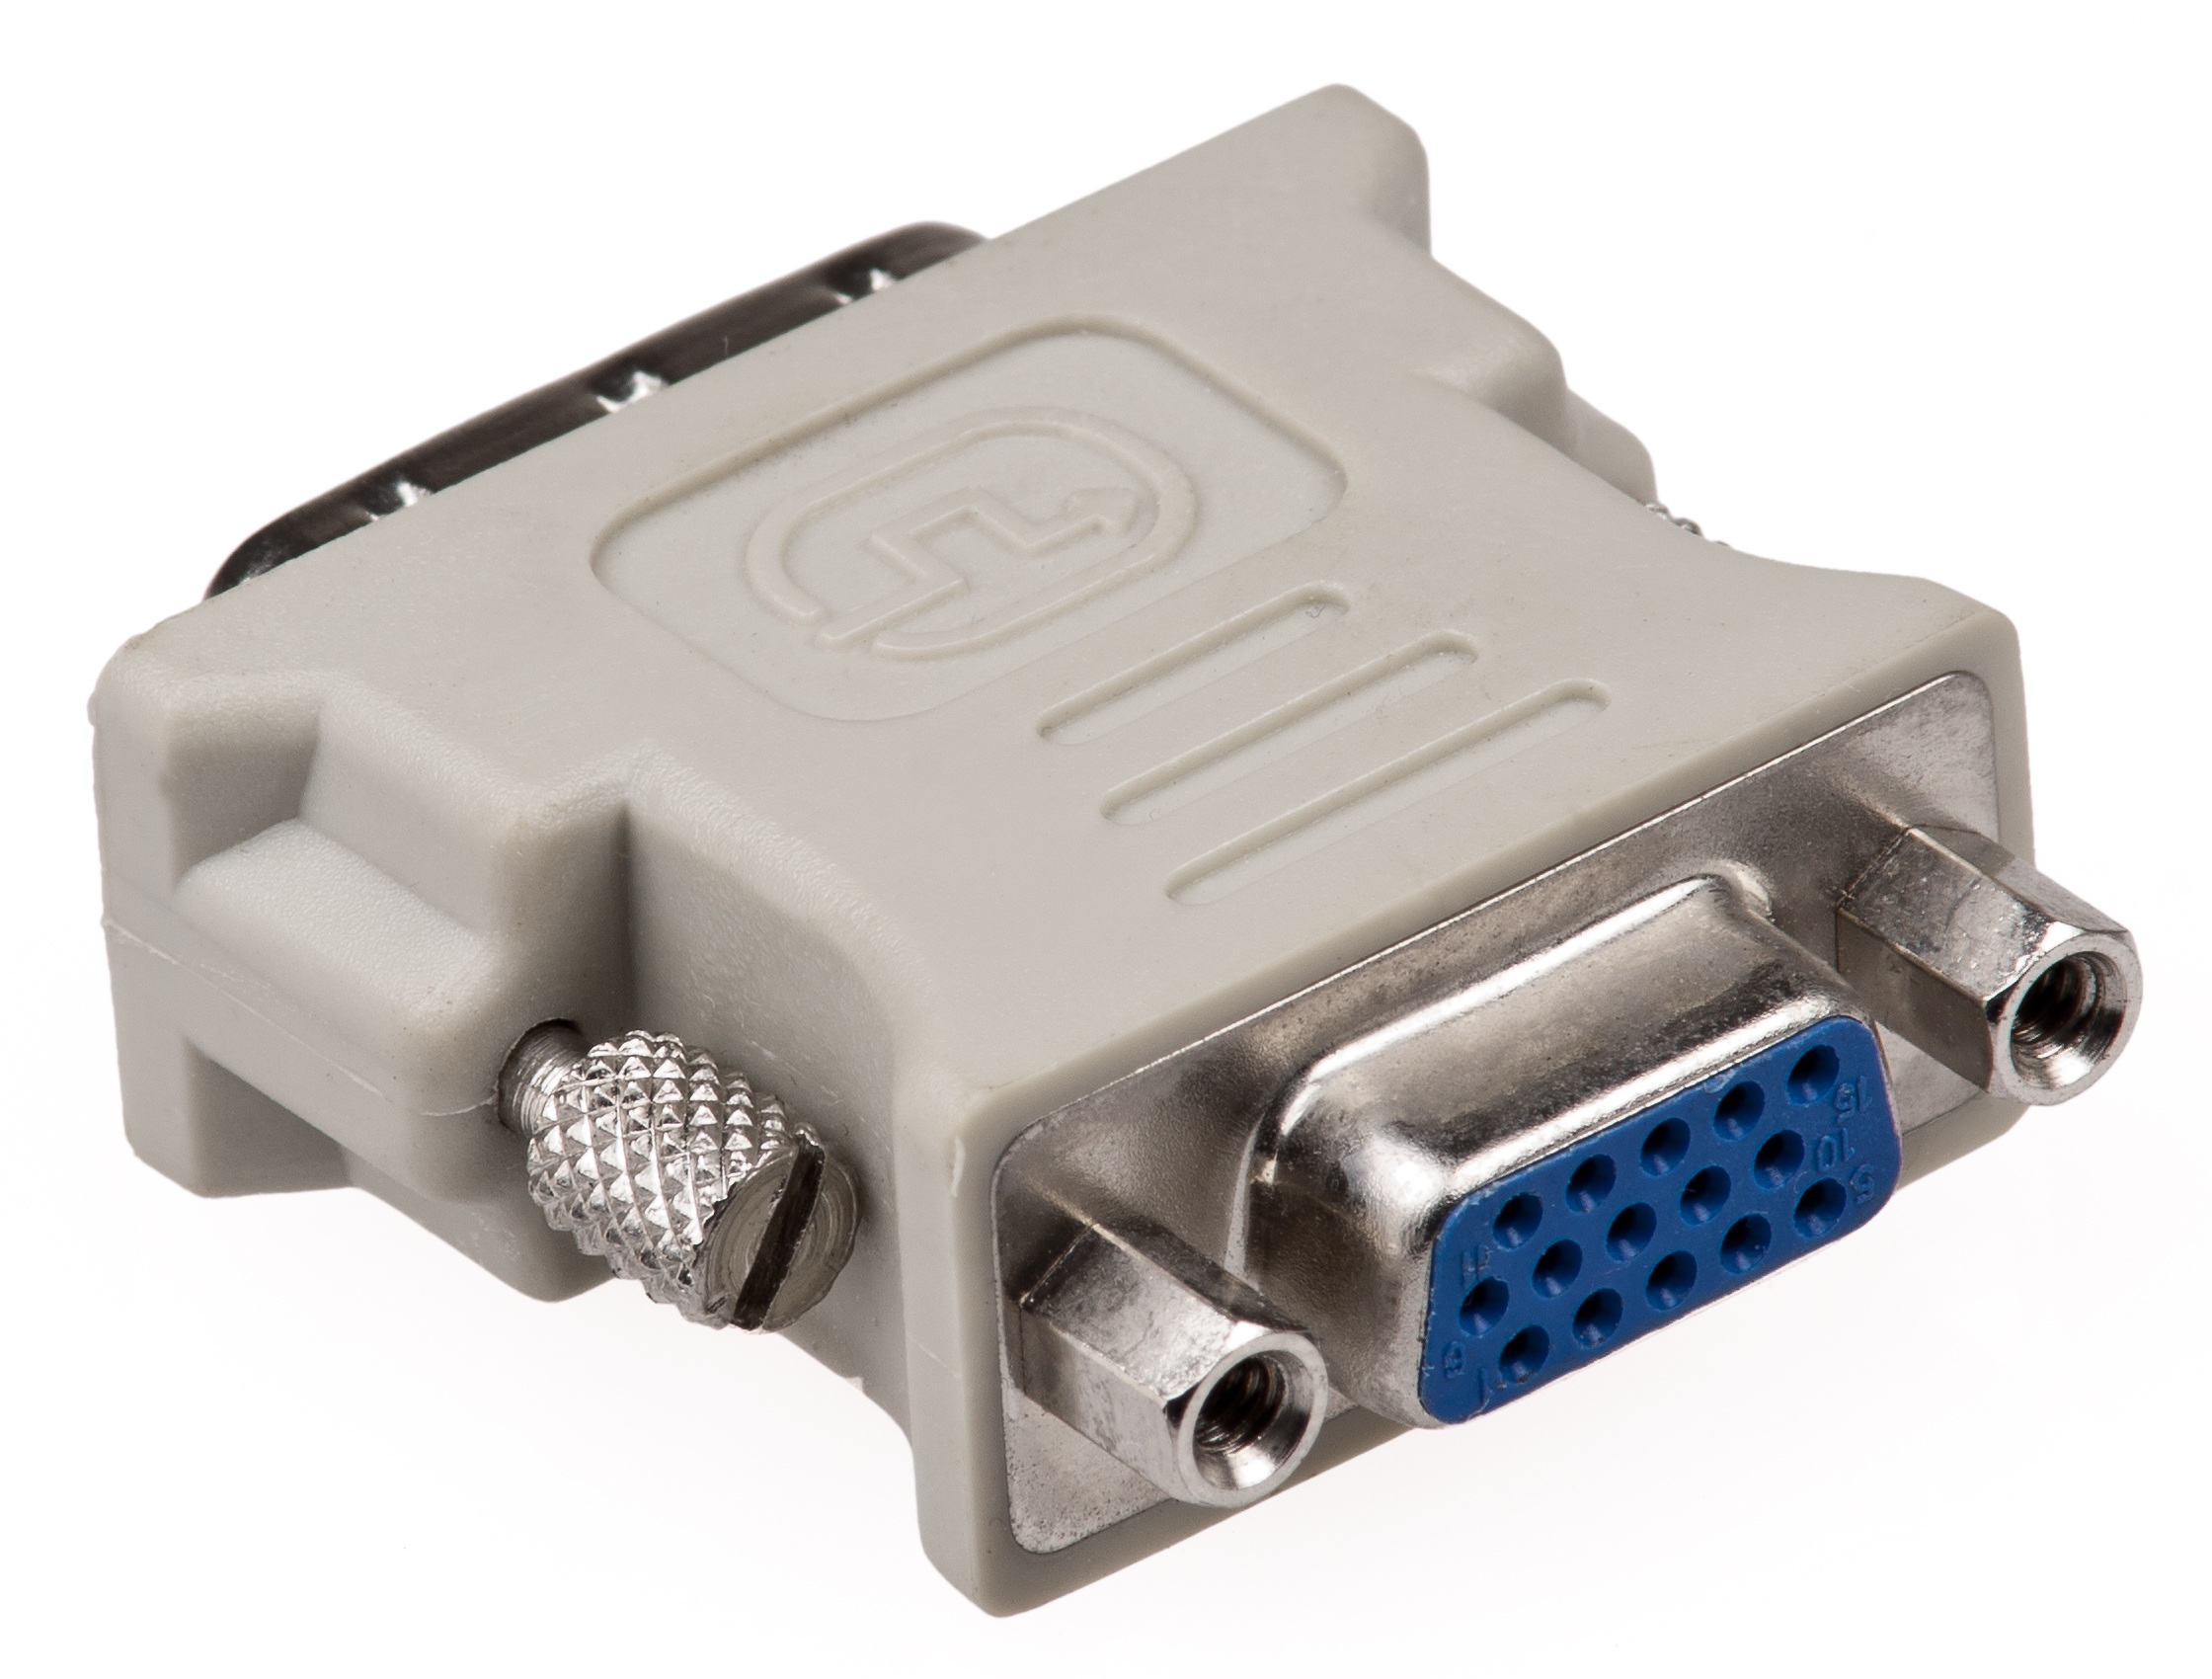
technology, cable, adapter, dvi, vga, electronic device, electronics accessory, electrical connector, serial cable